Rick J. Jordan

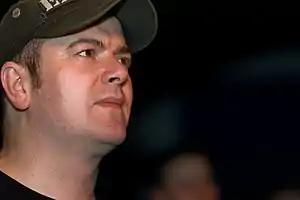
Rick J. Jordan in May 2007.

Rick J. Jordan (born Hendrik Stedler, 1 January 1968) is a German music producer, composer, multi-instrumentalist, audio engineer and sound designer, who is most well known for his work in the German band Scooter.